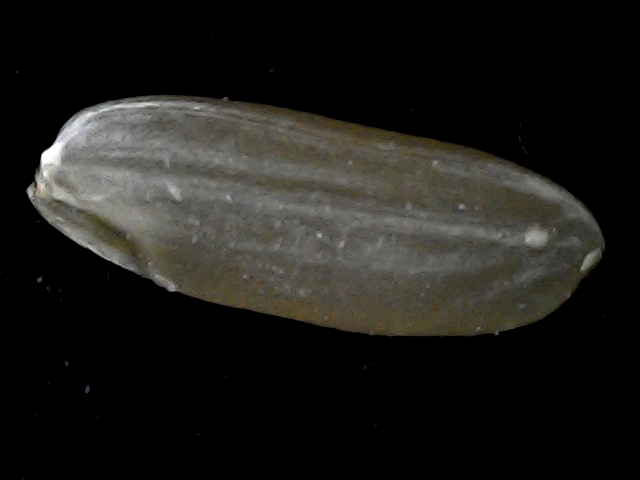
Rice variety: BR23